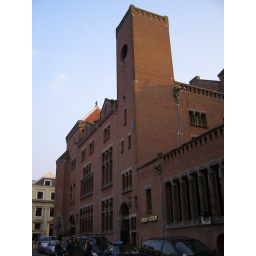
Beurs van Berlage building on the corner of Damrak and Oudebrugsteeg in Amsterdam.